Dhamakapella

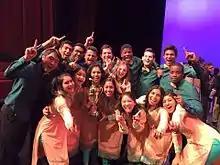
Dhamakapella after winning 1st Place at Sangeet Saagar 2016

"Pehli Nazar: First Look" was released on April 14, 2011 and received mixed to positive reviews from music critics. The Recorded A Cappella Review Board, which assigns a normalized rating out of 5, gave the album a 3, based on various reviews. Jonathan Minkoff quoted that “The unique vocal flips, melismas and haunting scale forms of Indian music are by far the most interesting elements of the group's debut” and “The merger of East and West is a compelling artistic concept and one that Dhamakapella is uniquely suited to present.” Writer Catherine Lewis praised the album's arrangements and complexity, stating “When Dhamakapella is on, the group absolutely hits it out of the park.”